Sky position (RA, Dec in degrees): 197.193, 16.539
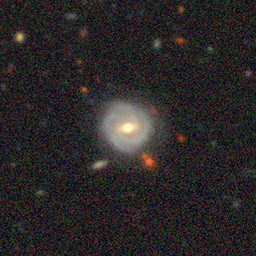
Galaxy morphology: Barred Spiral Galaxies